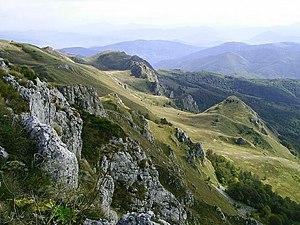
Selon la Loi sur la protection de la nature promulguée en 1965, les aires protégées de Bosnie-Herzégovine sont réparties en 9 catégories : les réserves naturelles intégrales, les réserves naturelles gérées, les parcs nationaux, les réserves spéciales, les réserves de paysages naturels, les espèces de plantes, les espèces animales, les monuments naturels et les monuments commémoratifs. En 2003, la catégorie des monuments naturels commémoratifs a disparu et, en 2008, celle des parcs naturels a été créée.